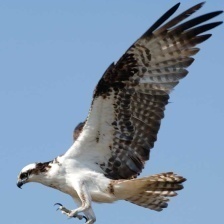
Species: OSPREY
Scientific name: PANDION HALIAETUS